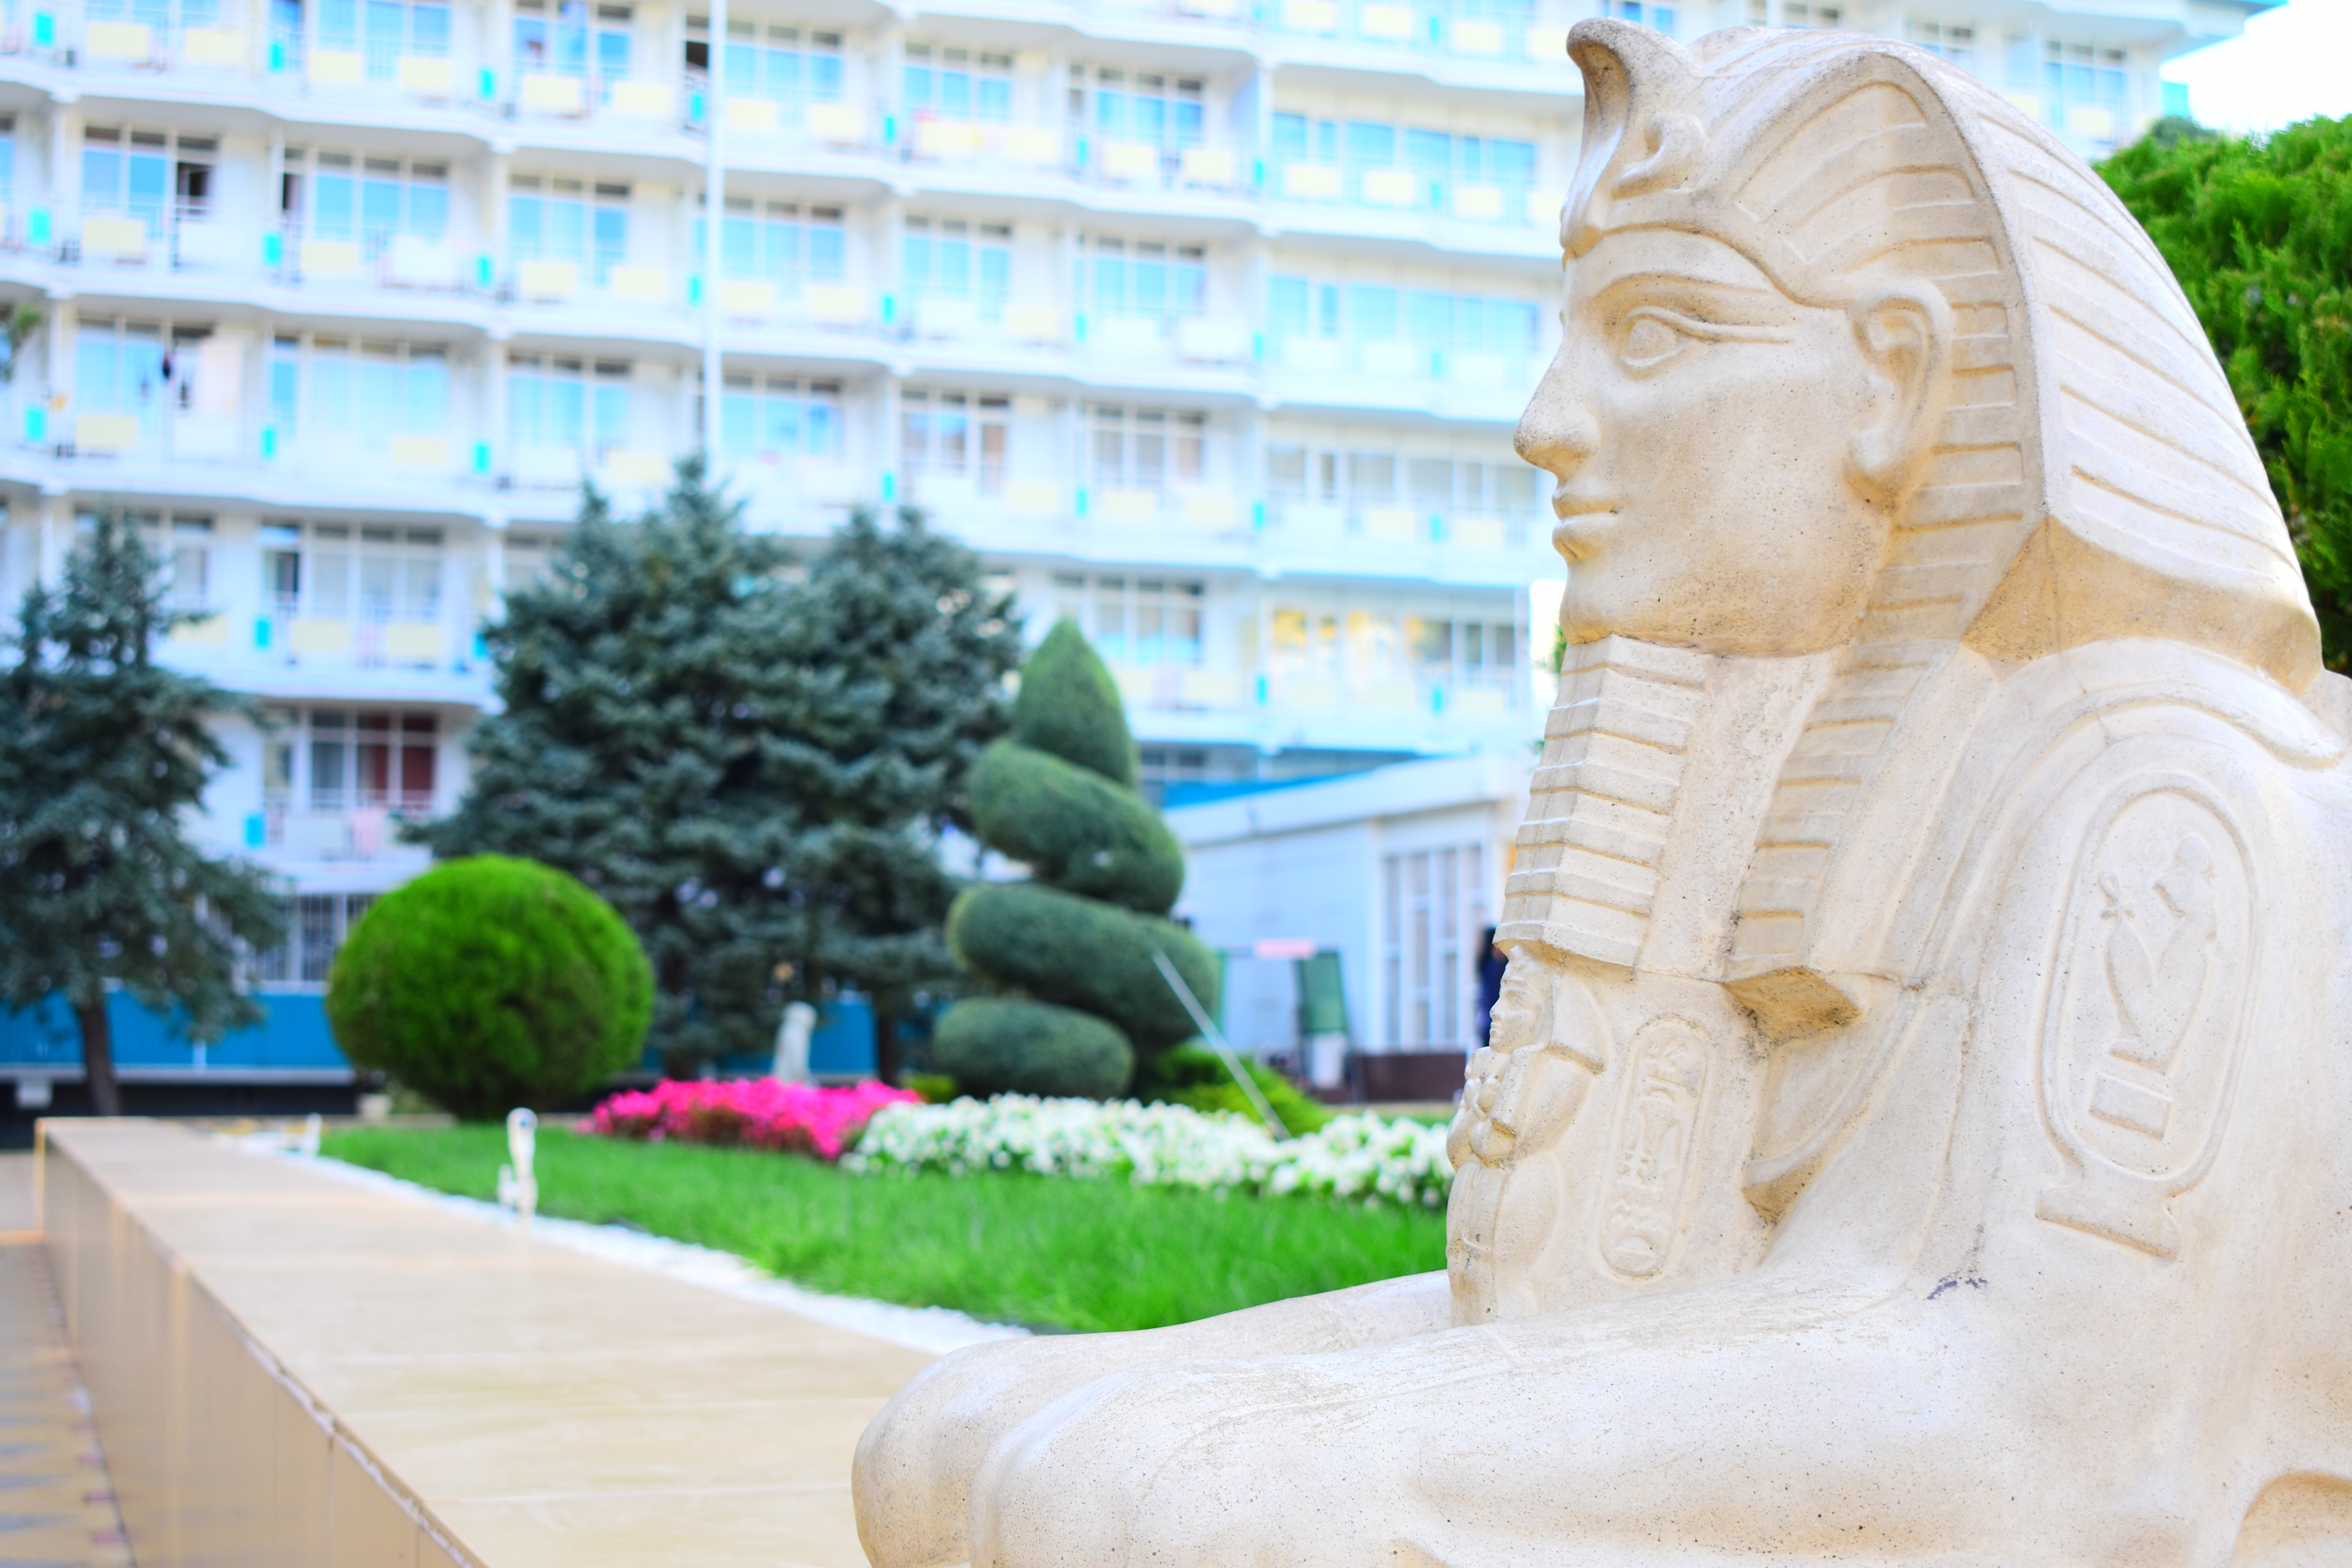
natural, plant, daytime, building, window, sculpture, tree, temple, architecture, statue, art, leisure, artifact, wall, grass, monument, landmark, recreation, condominium, lawn ornament, shrub, palm tree, font, landscaping, garden, carving, landscape, classical sculpture, tourism, city, rock, sitting, vacation, stone carving, historic site, memorial, history, tourist attraction, fictional character